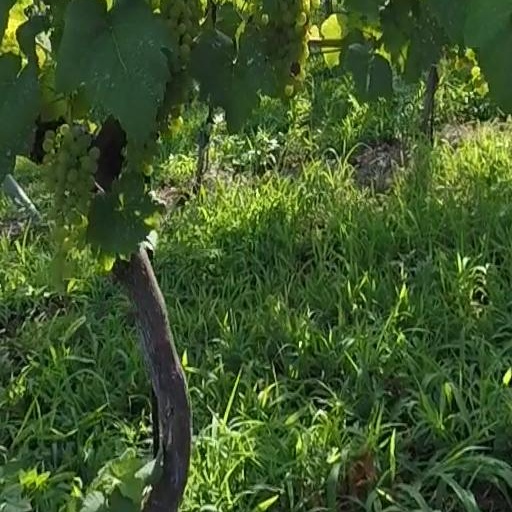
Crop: grape